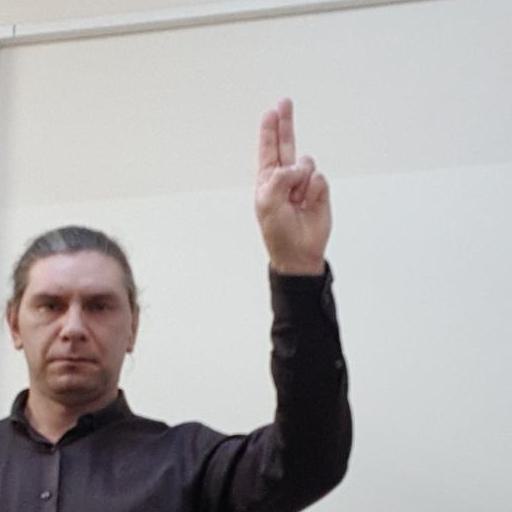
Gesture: two_up